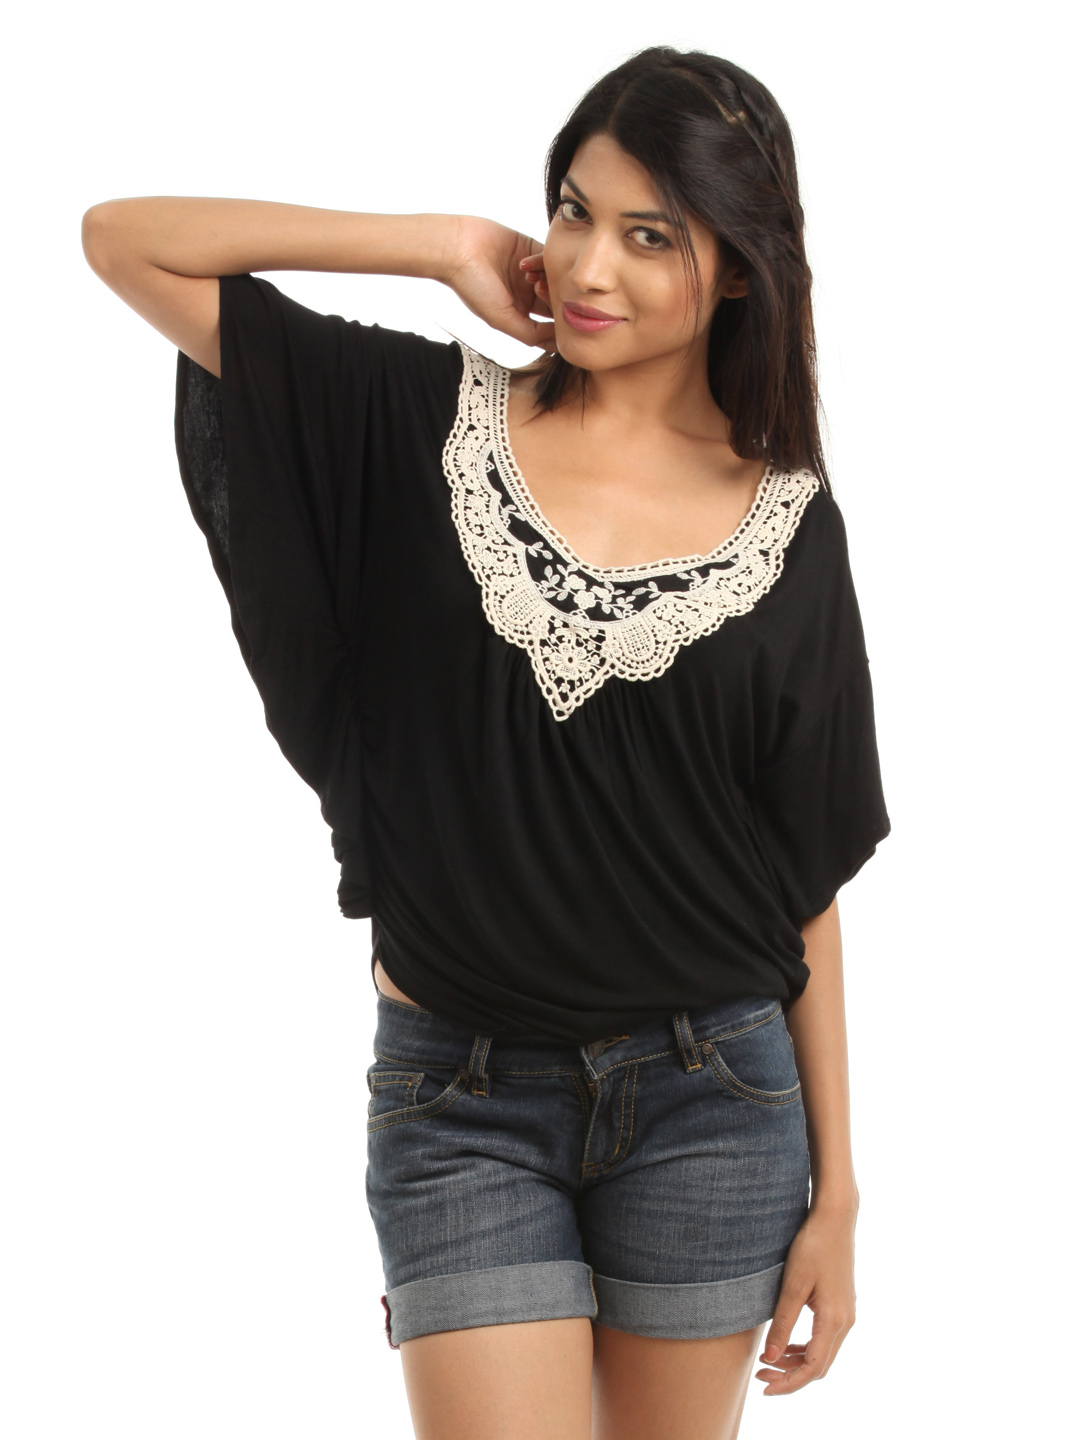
Tonga Women Black Top
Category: Apparel / Topwear / Tops
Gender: Women
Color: Black
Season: Summer 2012
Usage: Casual